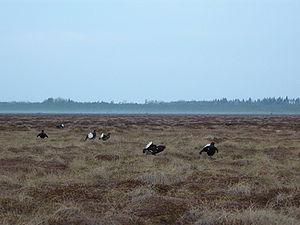
7 Tétras lyre (Tetrao tetrix) sur une aire de parade (lek) en Suède (province d'Uppland)
Le Tétras lyre, est également appelé coq des bouleaux ou petit coq de bruyère. C'est une espèce d'oiseau sédentaire, symbole des Alpes européennes. Sa distribution est nordique et boréo-montagnarde.